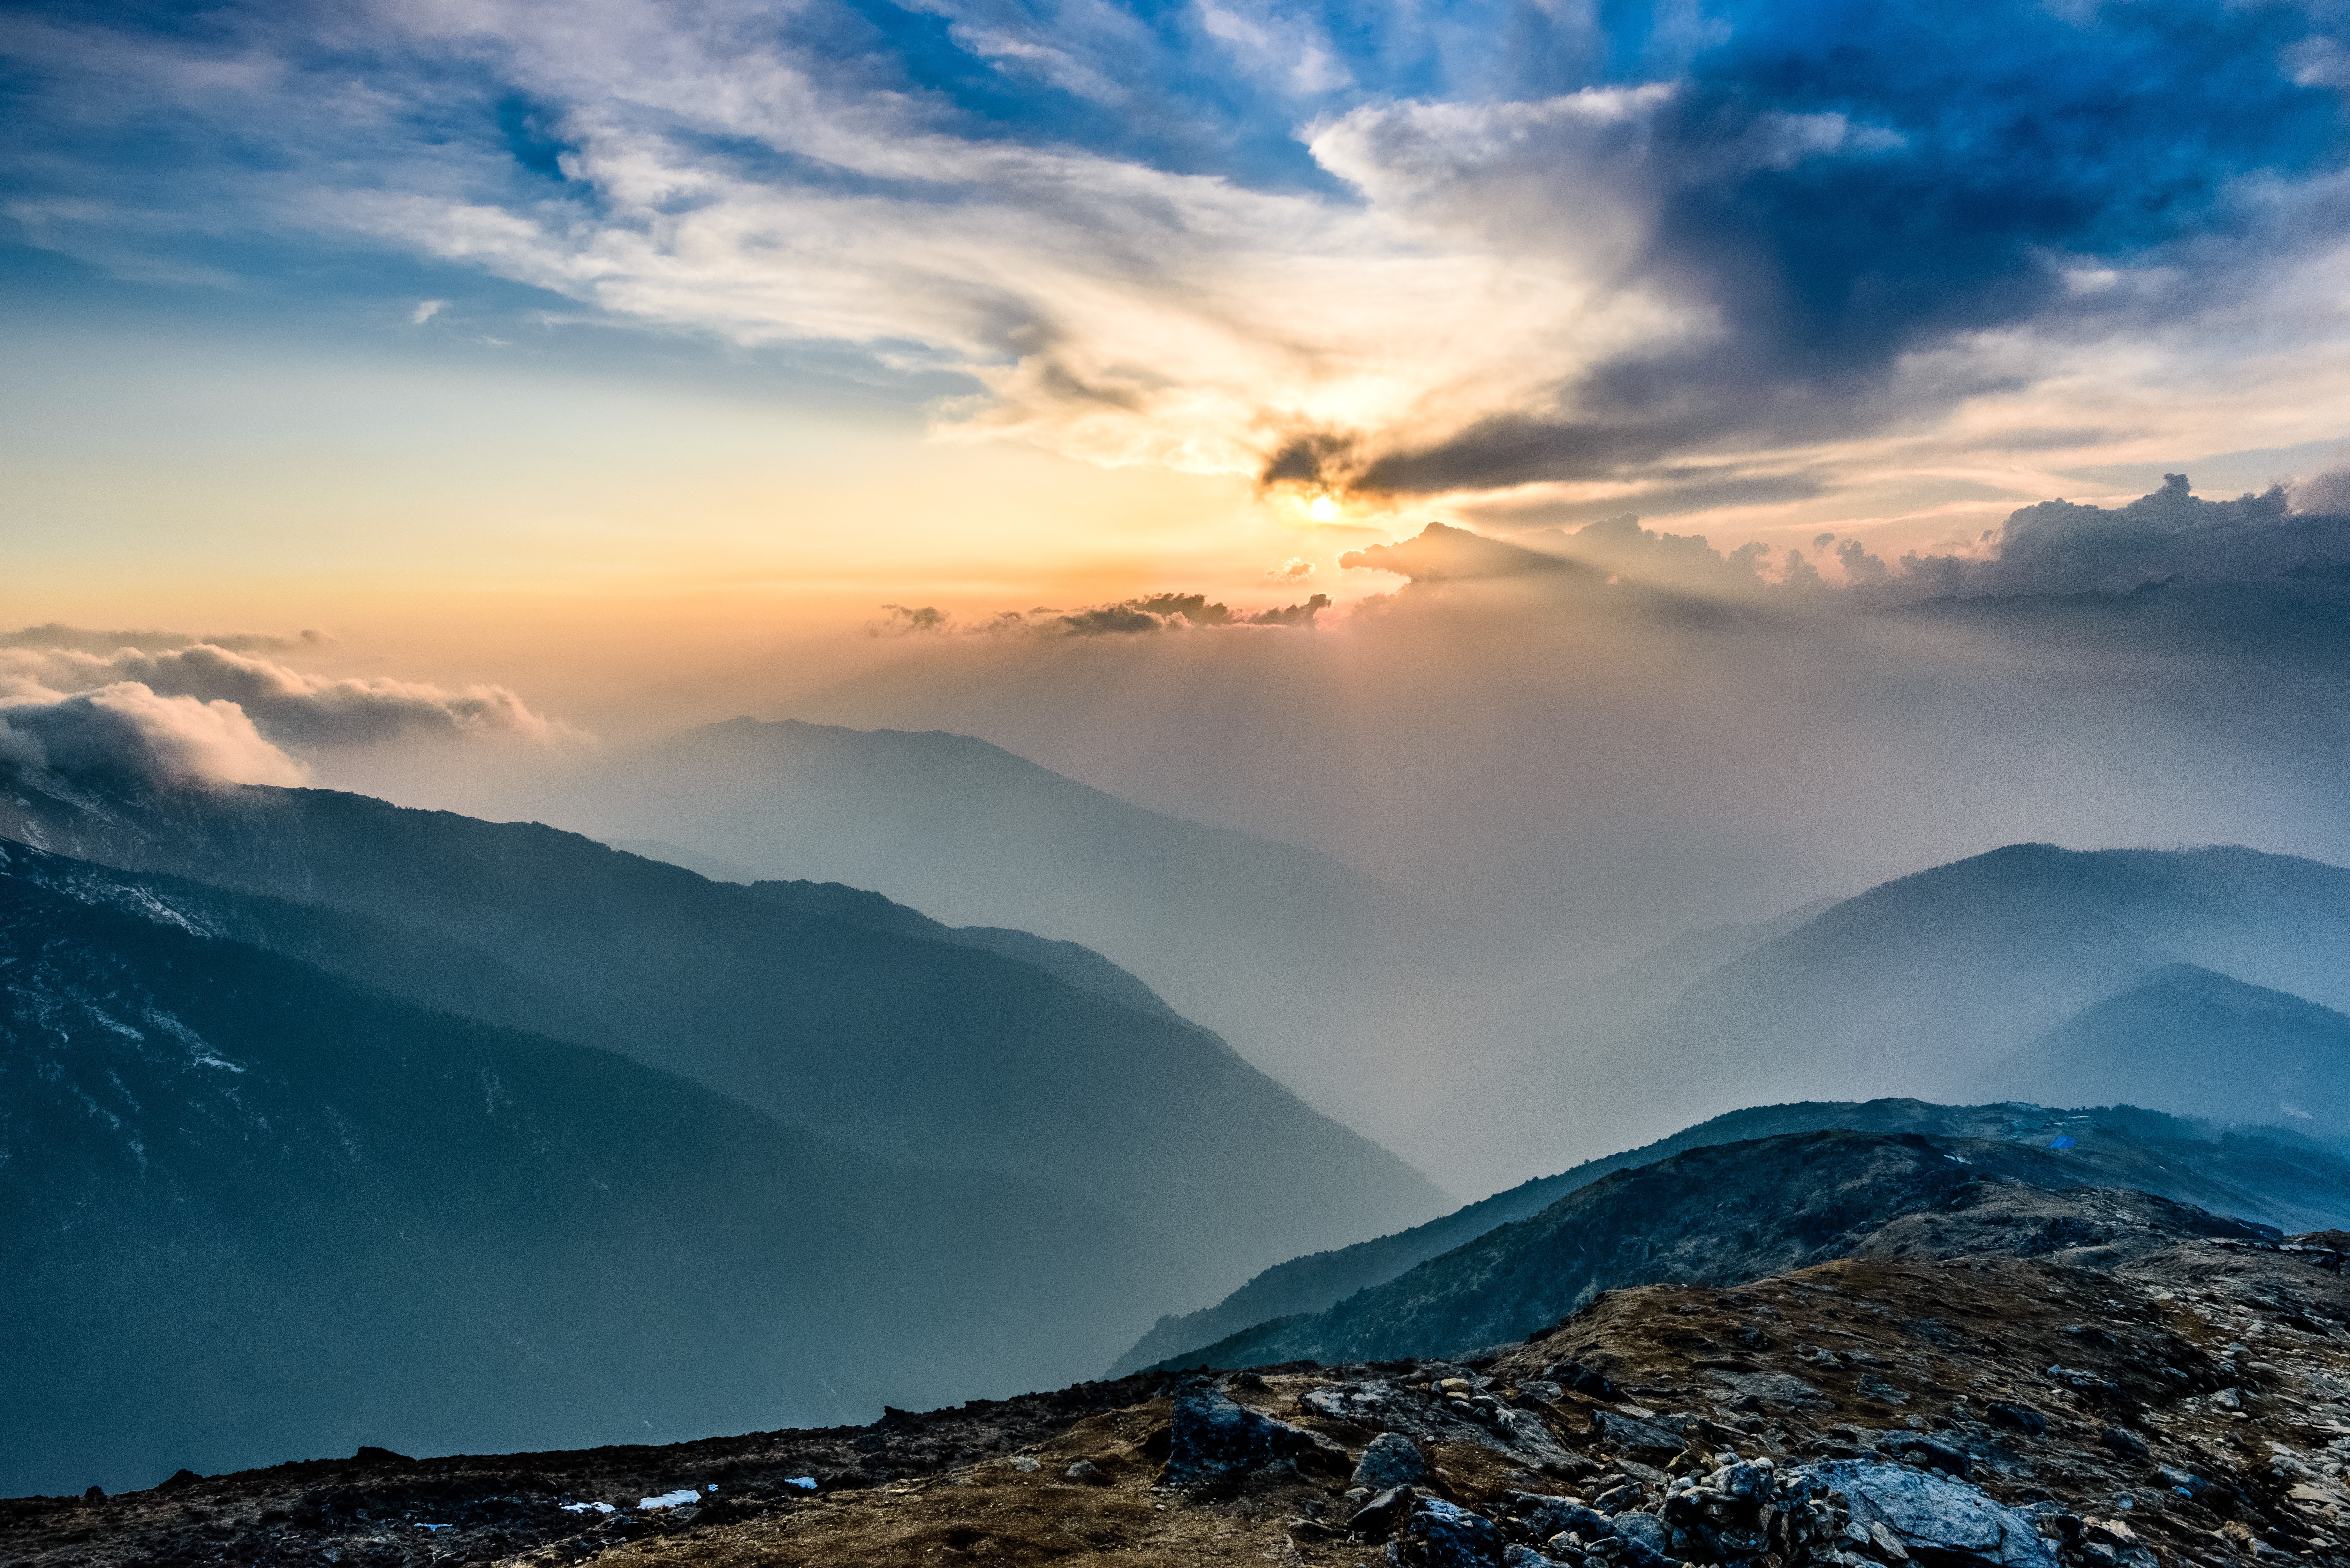
landscape, nature, horizon, mountain, cloud, sky, sunrise, sunset, sunlight, morning, dawn, mountain range, dusk, alps, plateau, landform, geographical feature, atmospheric phenomenon, mountainous landforms